Effects of Hurricane Irma in the Lesser Antilles

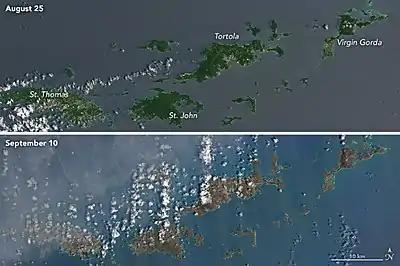
Operational Land Imager imagery by "Landsat 8" of the Virgin Islands from before and after Hurricane Irma's impact, depicting a "browning" of the landscape and vegetation.

Damage in the British Virgin Islands was extensive. Numerous buildings and roads were destroyed on the island of Tortola, which bore the brunt of the hurricane's core. Four people were confirmed dead. Along Cane Garden Bay, the storm surge submerged several seaside bars and a gas station. Satellite images revealed many of the island's residential zones had been left in ruins. The hurricane passed over Necker Island, also causing severe damage and destroying the mansion of Richard Branson.